832nd Air Division

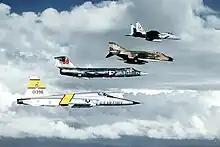
58th Tactical Training Wing aircraft

The division was reactivated in December 1980 at Luke Air Force Base, Arizona by absorbing the resources of Tactical Training, Luke. The 58th and 405th Tactical Training Wings were reassigned from the former headquarters at Luke as its operational components and the 58th Combat Support Group was assigned from the 58th Wing to manage support operations for Luke. The 58th Wing conducted training with the F-4C Phantom II and the Lockheed F-104G Starfighter. The 405th Wing flew the Northrop F-5 Freedom Fighter and the McDonnell Douglas F-15 Eagle.